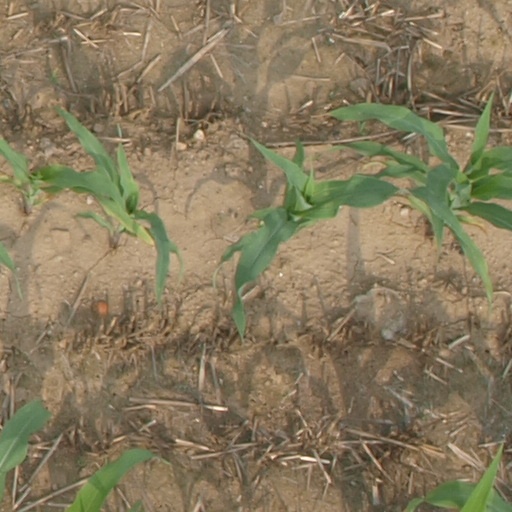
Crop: maize; corn